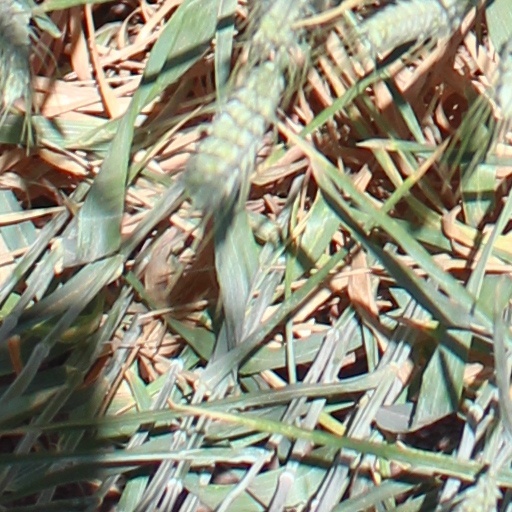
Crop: wheat